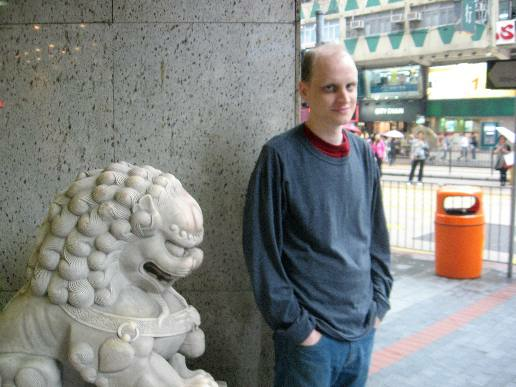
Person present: Yes